Describe the emotion expressed in this image:  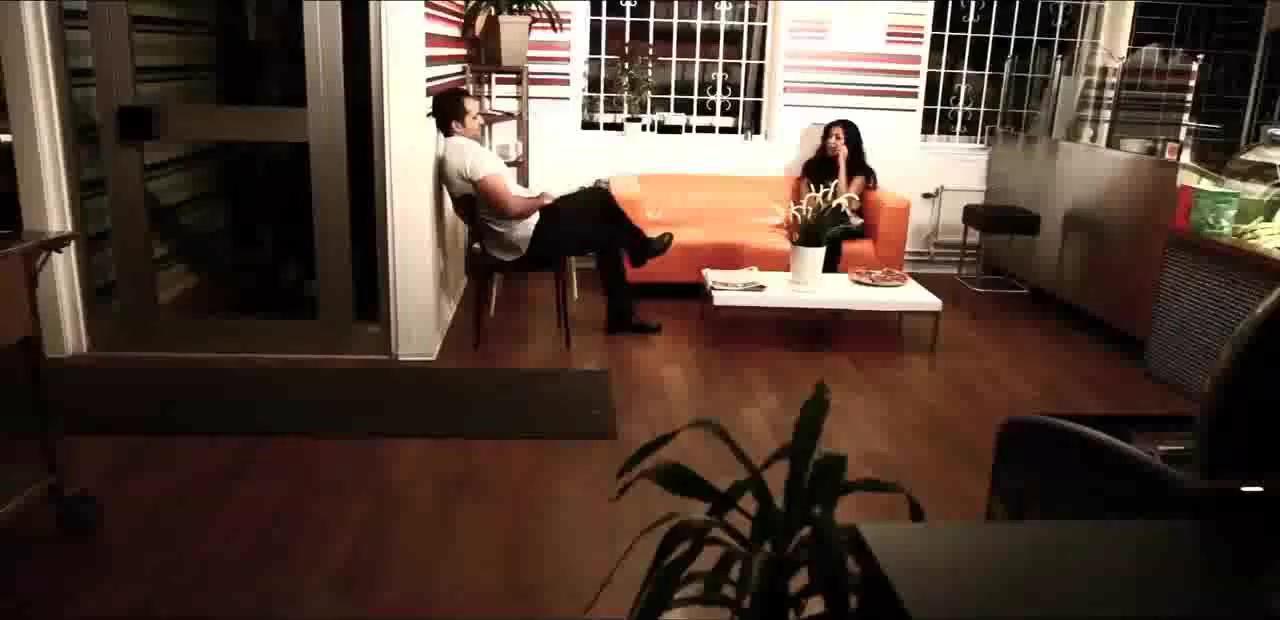
This person displays Fear, valence and arousal with moderate intensity.